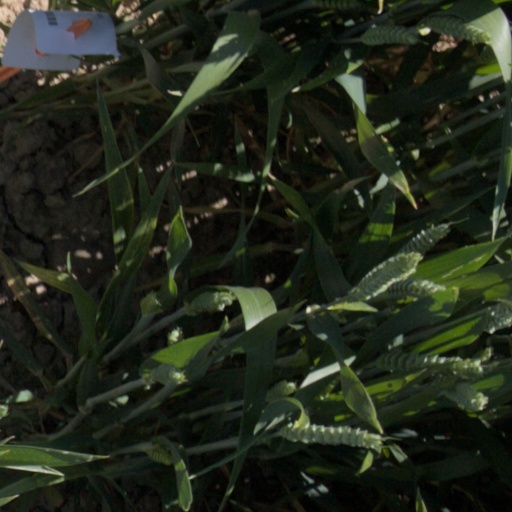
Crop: wheat